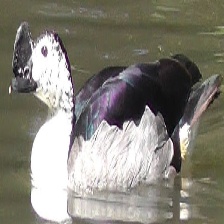
Species: KNOB BILLED DUCK
Scientific name: SARKIDIORNIS MELANOTOS
ImageNet parent category: drake